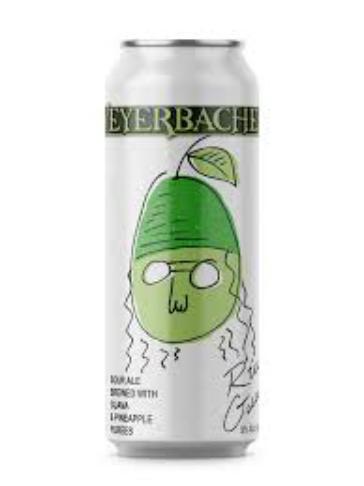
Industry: Necessities